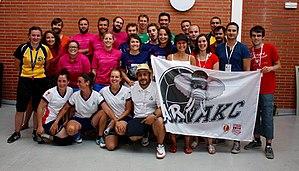
Joueurs du NAKC engagés en compétition à la Coupe du Monde et au Championnat du Monde des Clubs à Madrid en 2015
Le Nantes Atlantique Kinball Club est un club français de kin-ball, basé dans la ville de Nantes en Pays de la Loire.